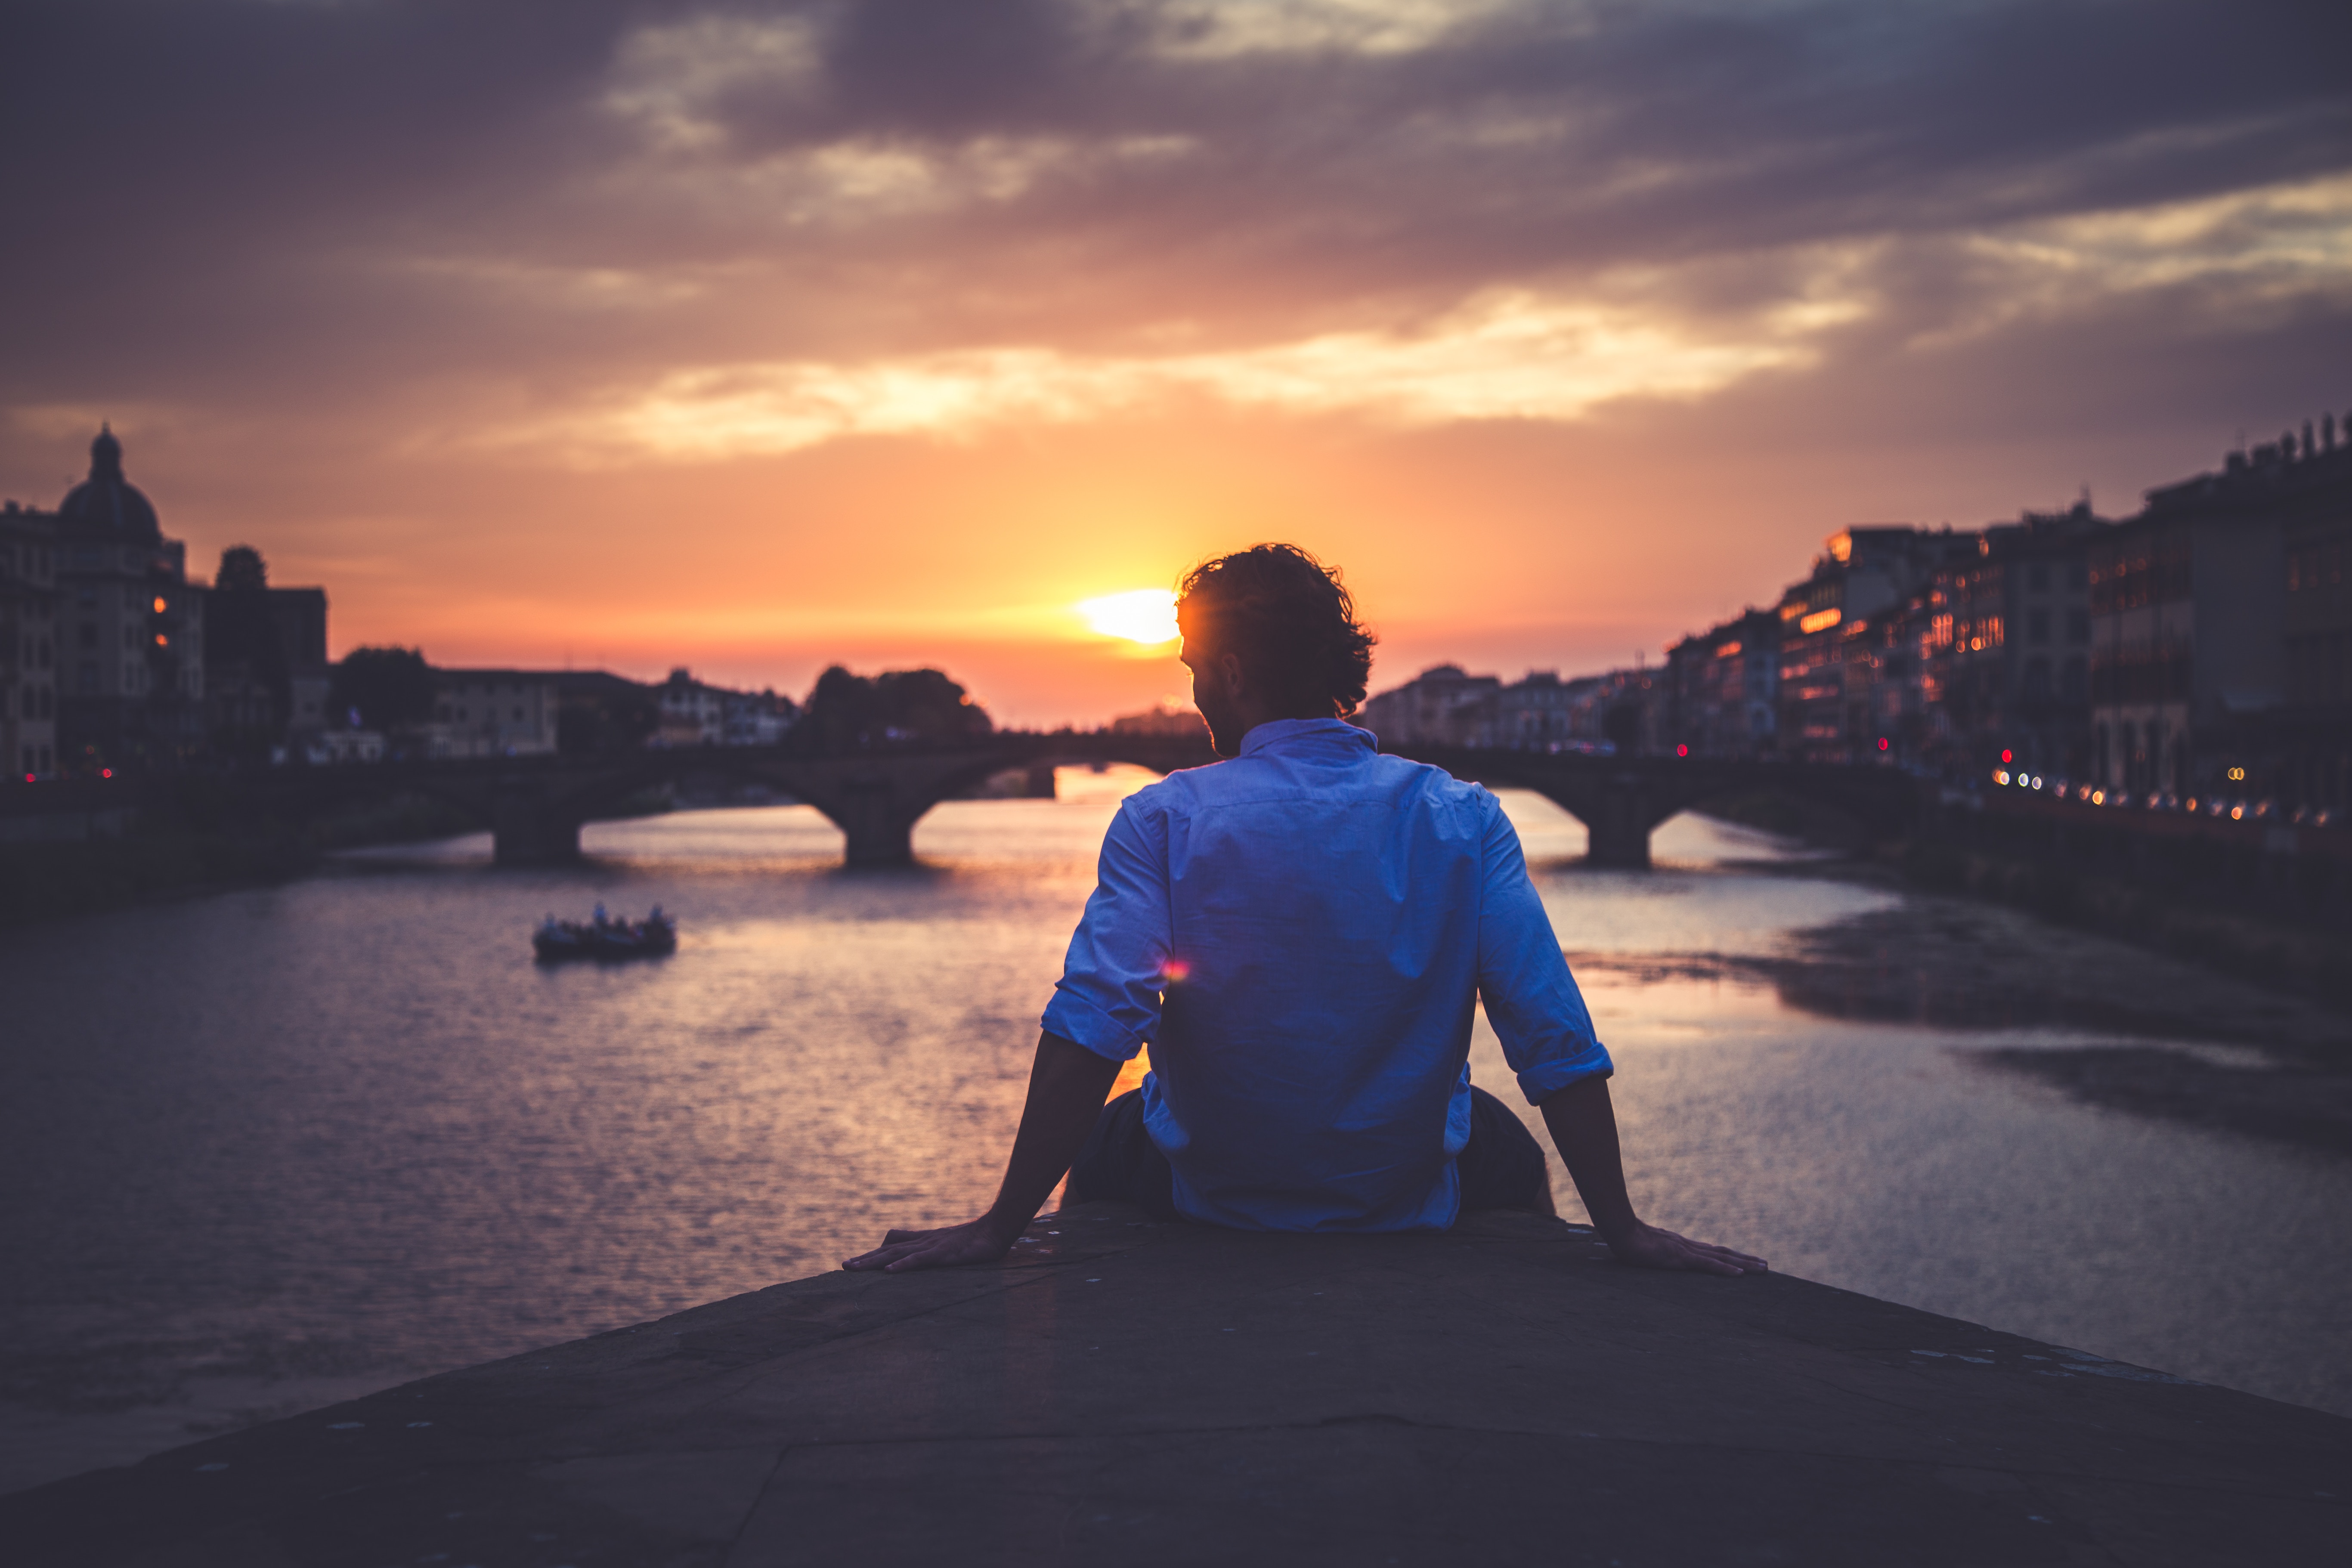
sea, water, horizon, cloud, sky, girl, sun, sunrise, sunset, photography, sunlight, morning, dawn, vacation, dusk, evening, reflection, fun